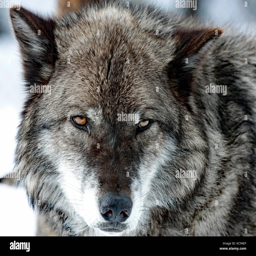
the eyes of this wolf just draws you in to his pure wild beauty